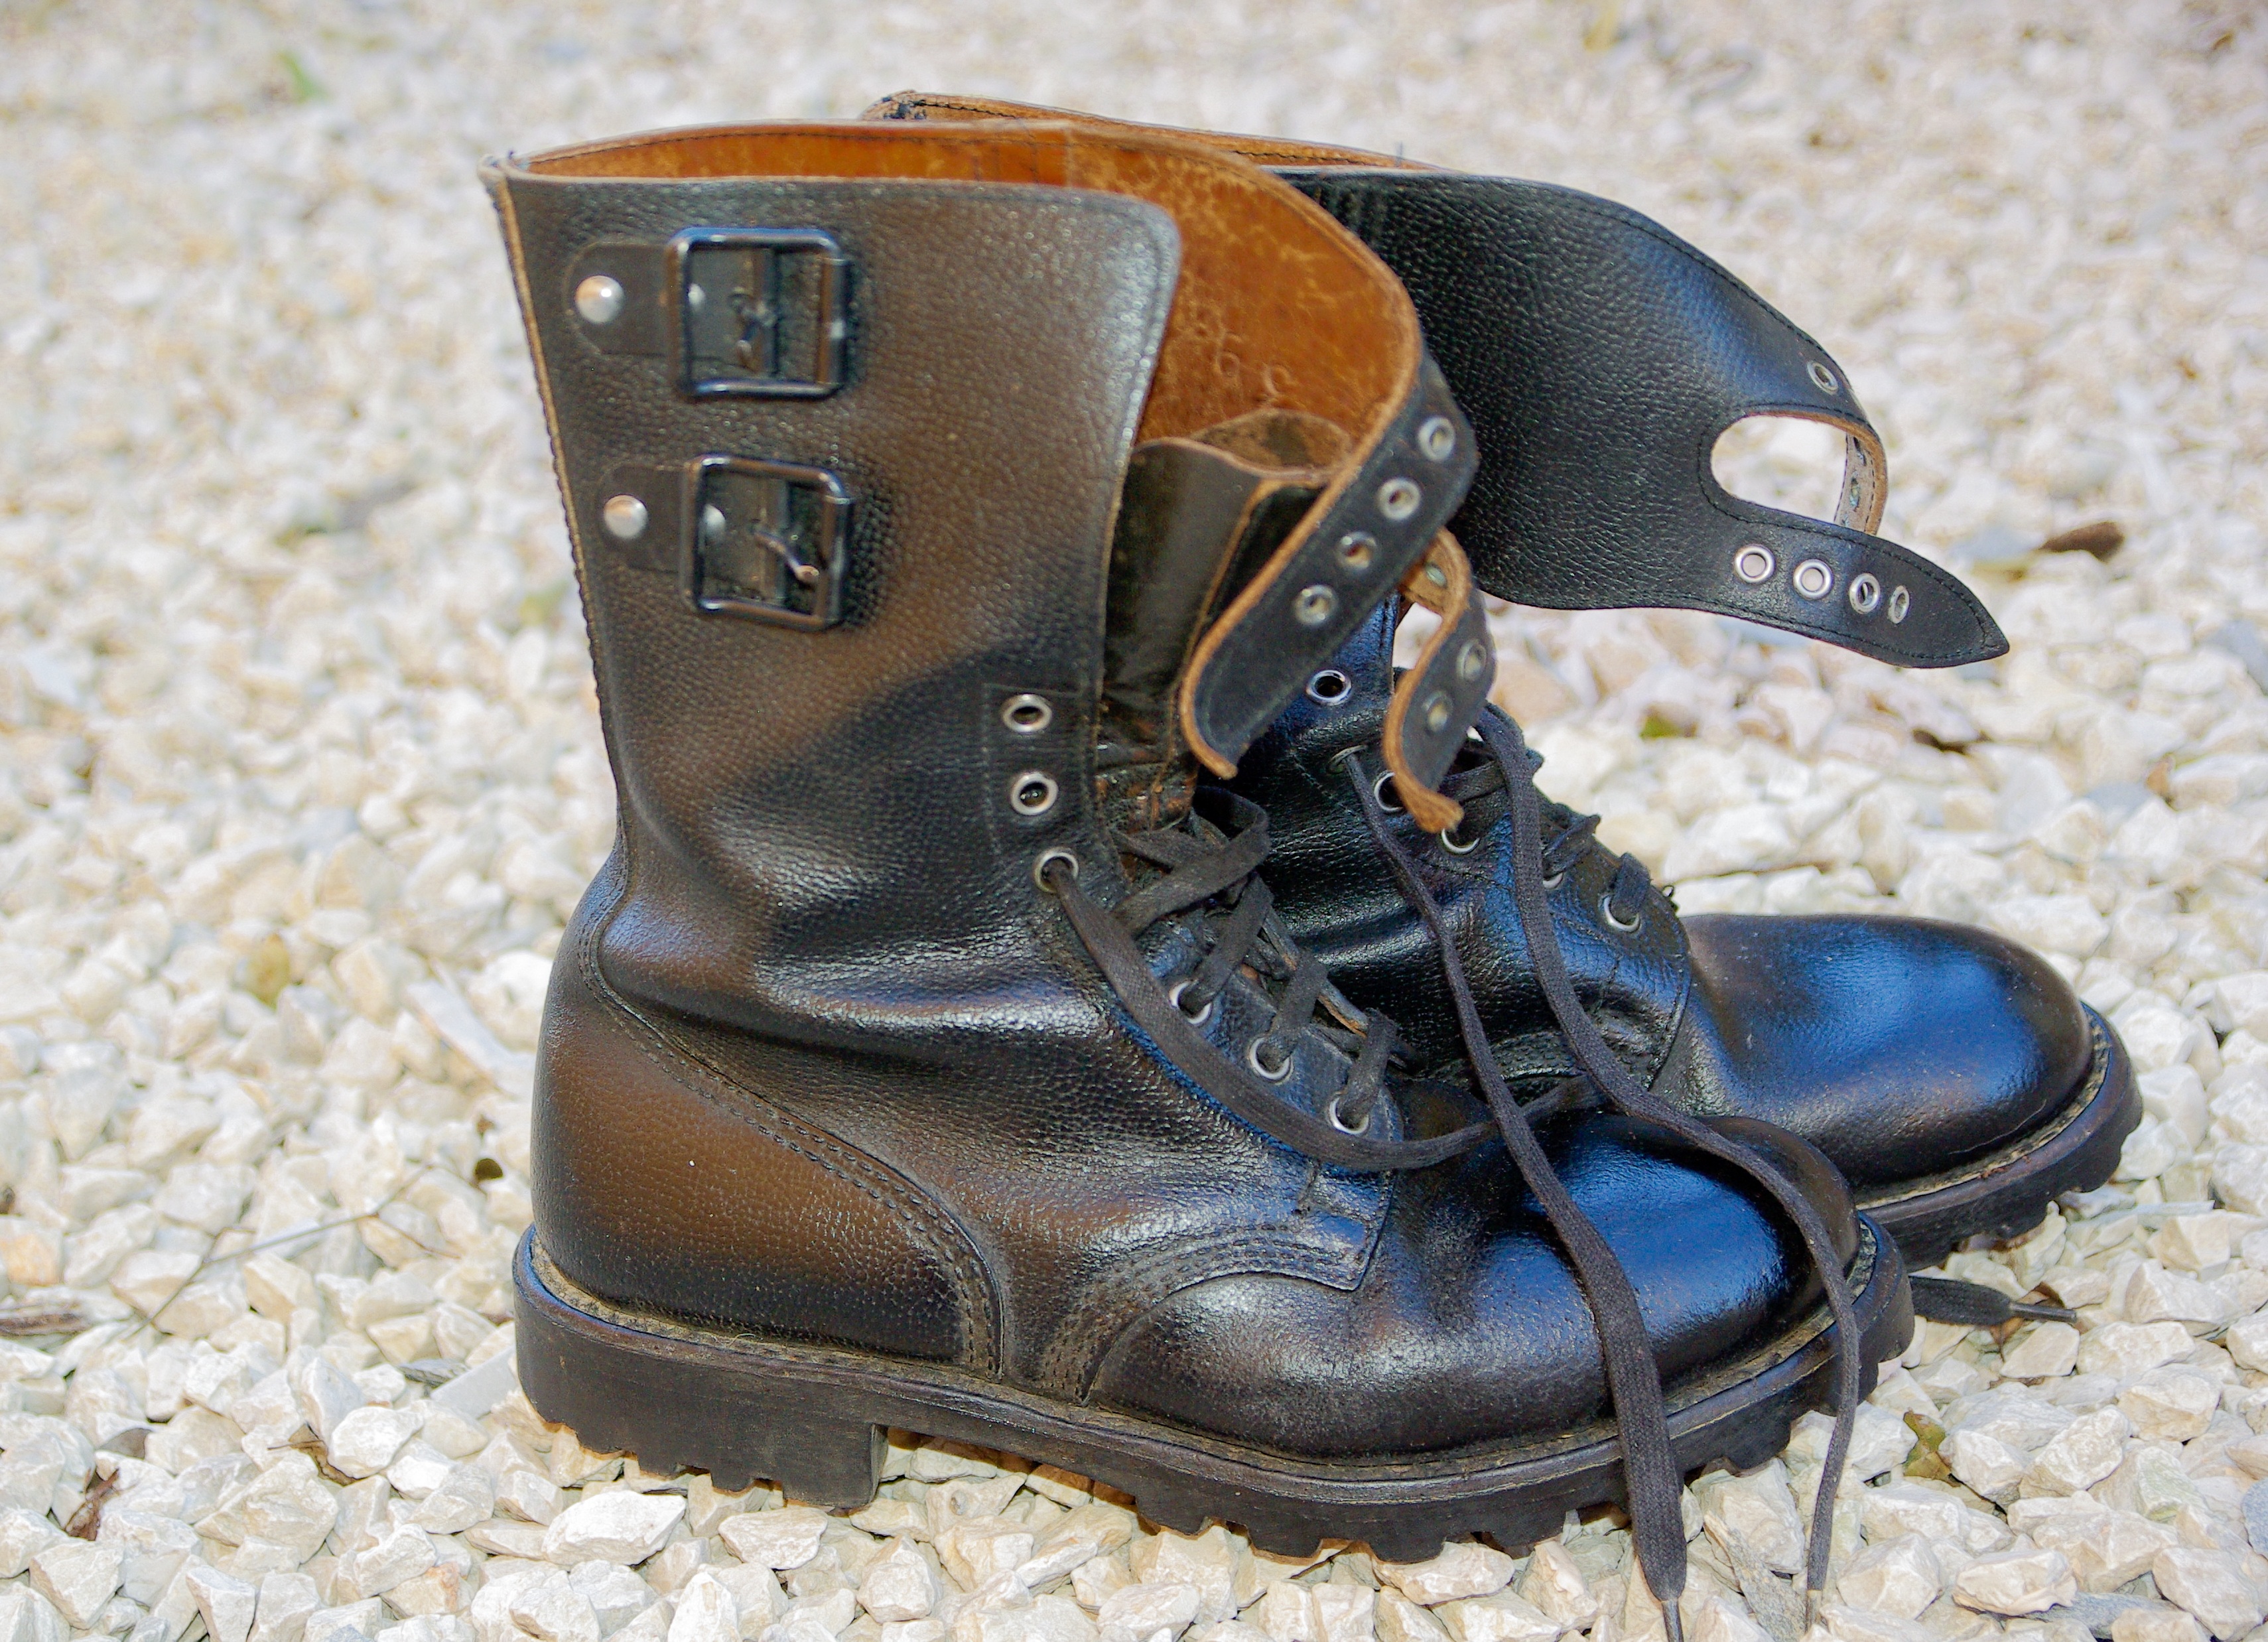
shoe, leather, military, boot, leg, blue, shoes, laces, sneakers, footwear, polished, work boots, outdoor shoe, motorcycle boot